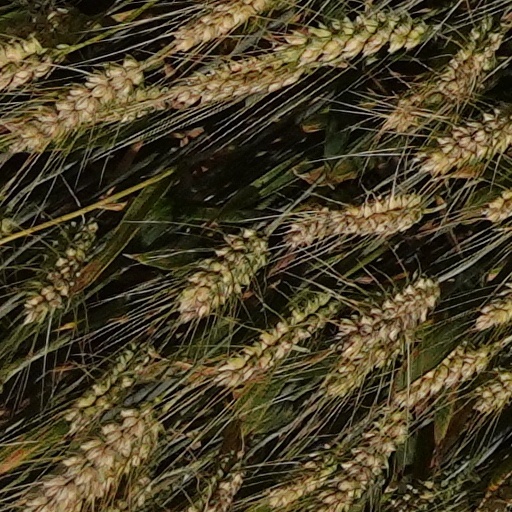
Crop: wheat